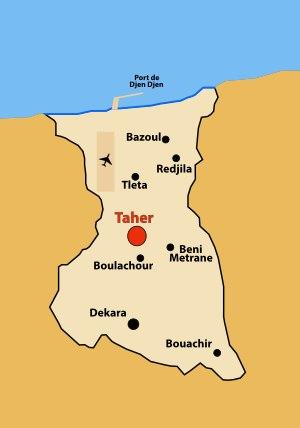
Dekkara, est un village de la commune de Taher dans la wilaya de Jijel en Algérie, situé à environ trois kilomètres au Sud de la ville de Taher et à deux kilomètres de la commune d'Ouadjana.
Telata, ou Tleta, est un village de la commune de Taher dans la wilaya de Jijel en Algérie, situé à environ deux kilomètres de la ville de Taher et à un kilomètre de la mer Méditerranée.